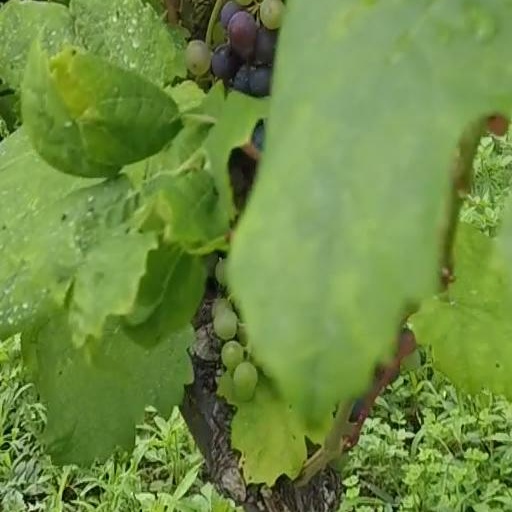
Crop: grape